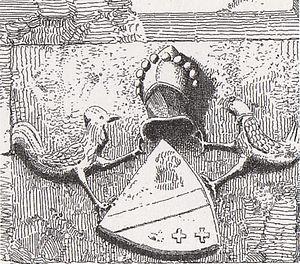
Bourg, Gironde (France)
Bourg est une commune du Sud-Ouest de la France, dans le département de la Gironde, en région Nouvelle-Aquitaine.